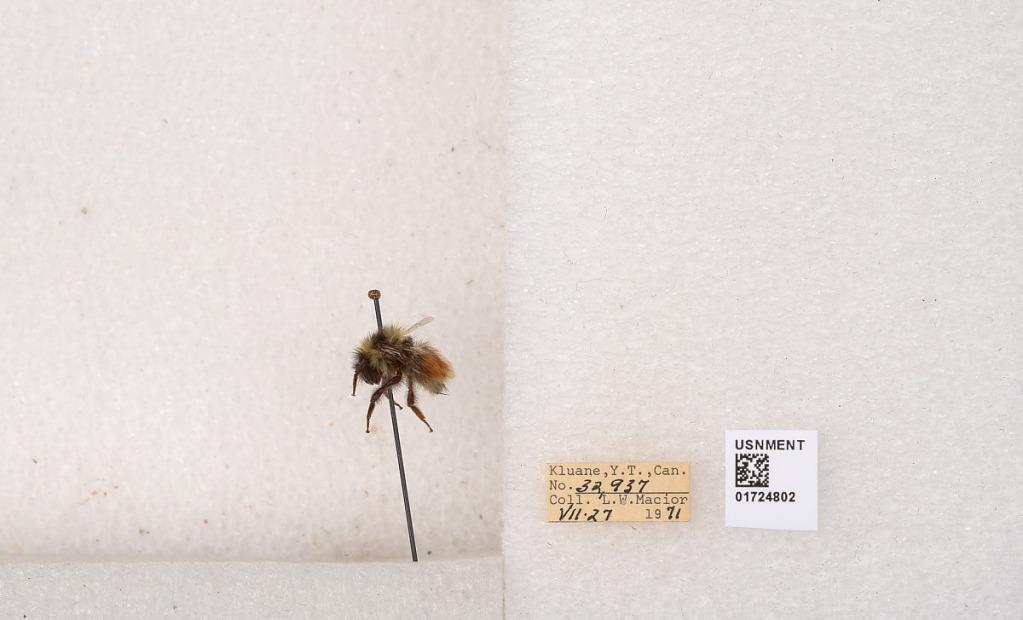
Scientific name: Bombus (Pyrobombus) sylvicola Kirby
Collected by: L. Macior
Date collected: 1971-7-27
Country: Canada
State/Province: Yukon Territory
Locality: Kluane National Park and Reserve
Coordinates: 60.7493, -139.504